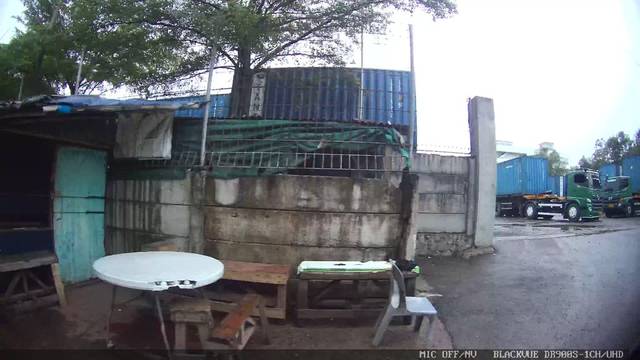
Region: Indonesia
Coordinates: -6.129, 106.806